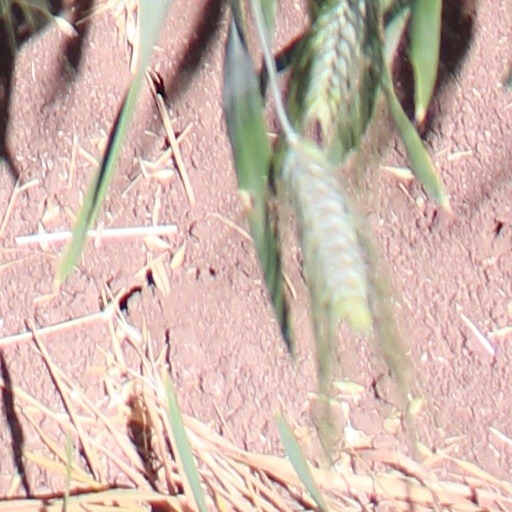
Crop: wheat